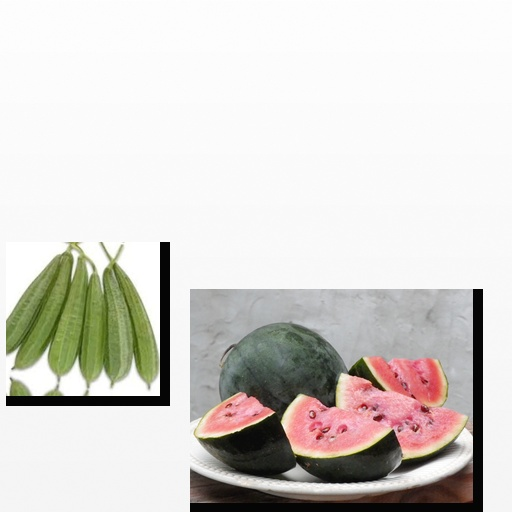
Food items: sponge_gourd, watermelon